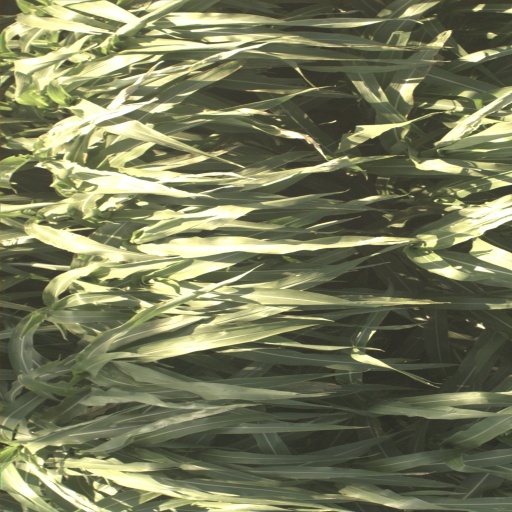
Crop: sorghum